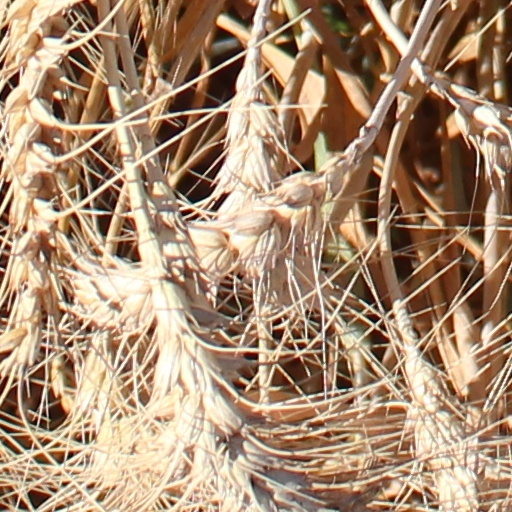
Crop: wheat